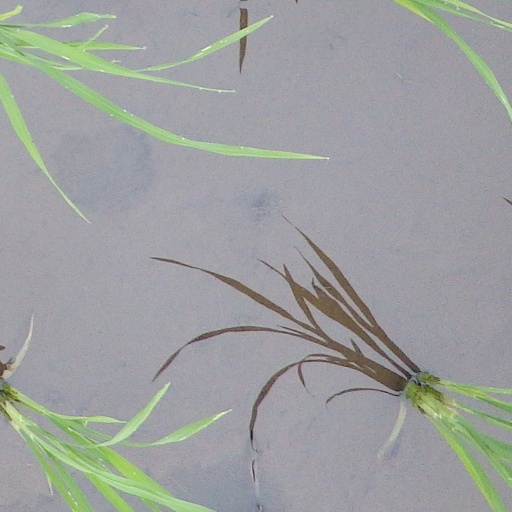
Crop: rice